Our Family Wedding

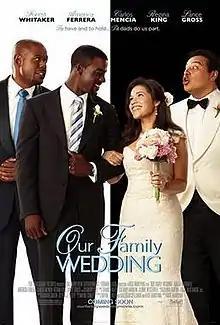
Theatrical release poster

Our Family Wedding is a 2010 American romantic comedy film directed by Rick Famuyiwa. It stars Forest Whitaker, America Ferrera, Carlos Mencia, Diana-Maria Riva, Lance Gross, Charlie Murphy and Regina King. The story is about an African-American man and a Mexican-American woman getting married and their respective fathers causing hijinks with one another towards their special day. The film was theatrically released in North America by Fox Searchlight Pictures on March 12, 2010, receiving negative reviews from critics but grossed $21.4 million worldwide.